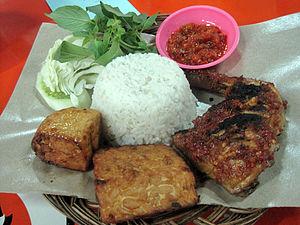
L'ayam bakar est un terme générique qui fait référence à de nombreux plats de poulet cuits au barbecue en Indonésie et en Malaisie. Ayam bakar signifie littéralement « poulet rôti » en indonésien comme en malais.